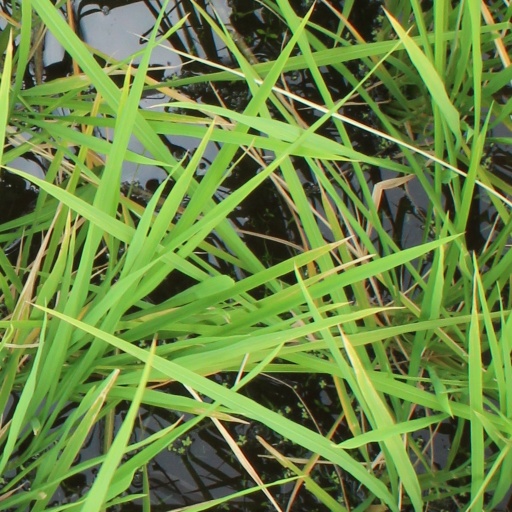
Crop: rice